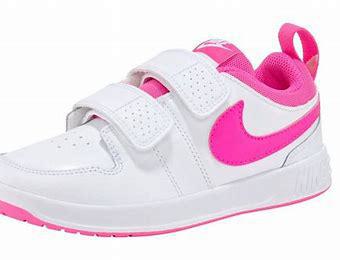
Brand: Nike
Model: Pico 5